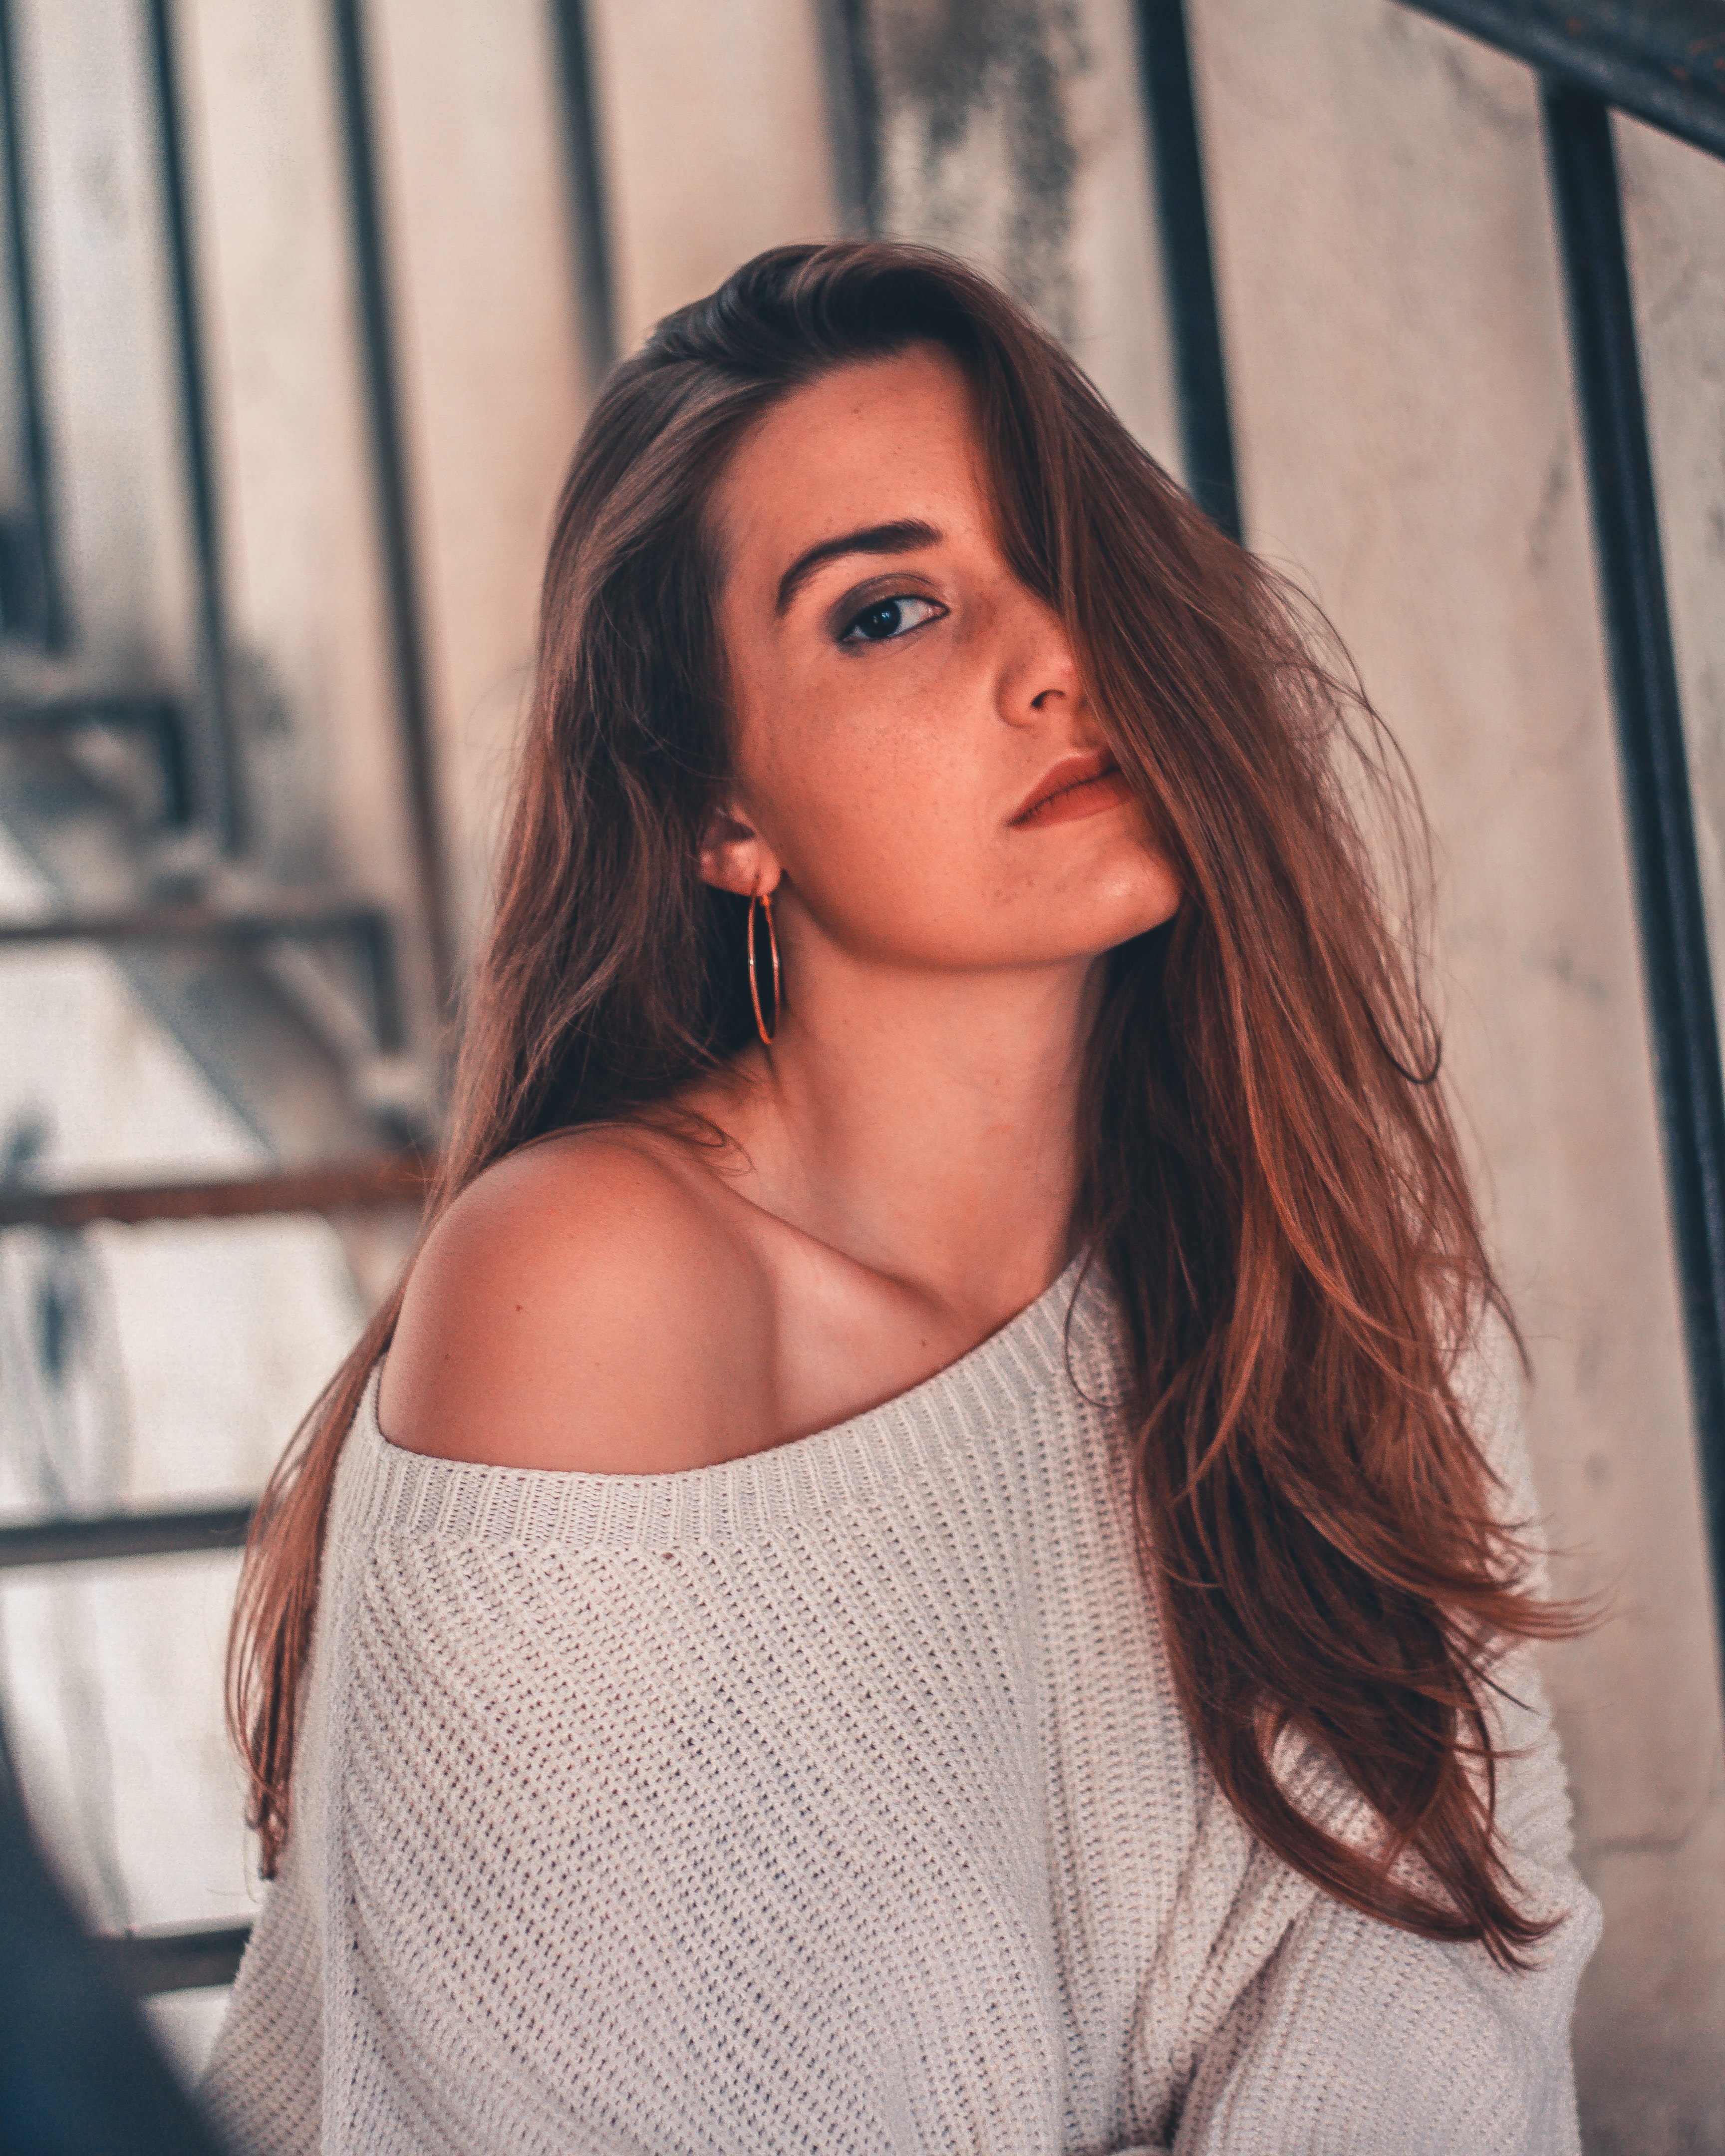
beauty, human hair color, shoulder, girl, model, photo shoot, hairstyle, fashion model, long hair, brown hair, black hair, hair coloring, neck